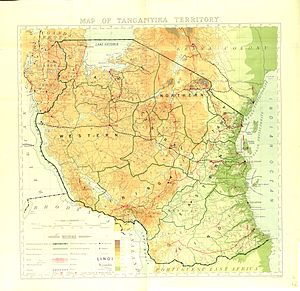
Tanganyikaterritoriet / Beliggenhed og grænser
Tanganyika i 1934.
Tanganyikaterritoriet er størstedelen af det tidligere Tysk Østafrika, der efter første verdenskrig blev britisk mandatområde under Folkeforbundet.